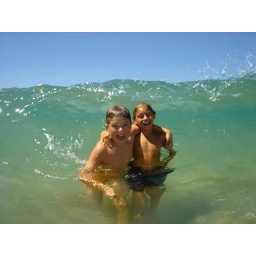
ben and chip in crystal clear water chiclana